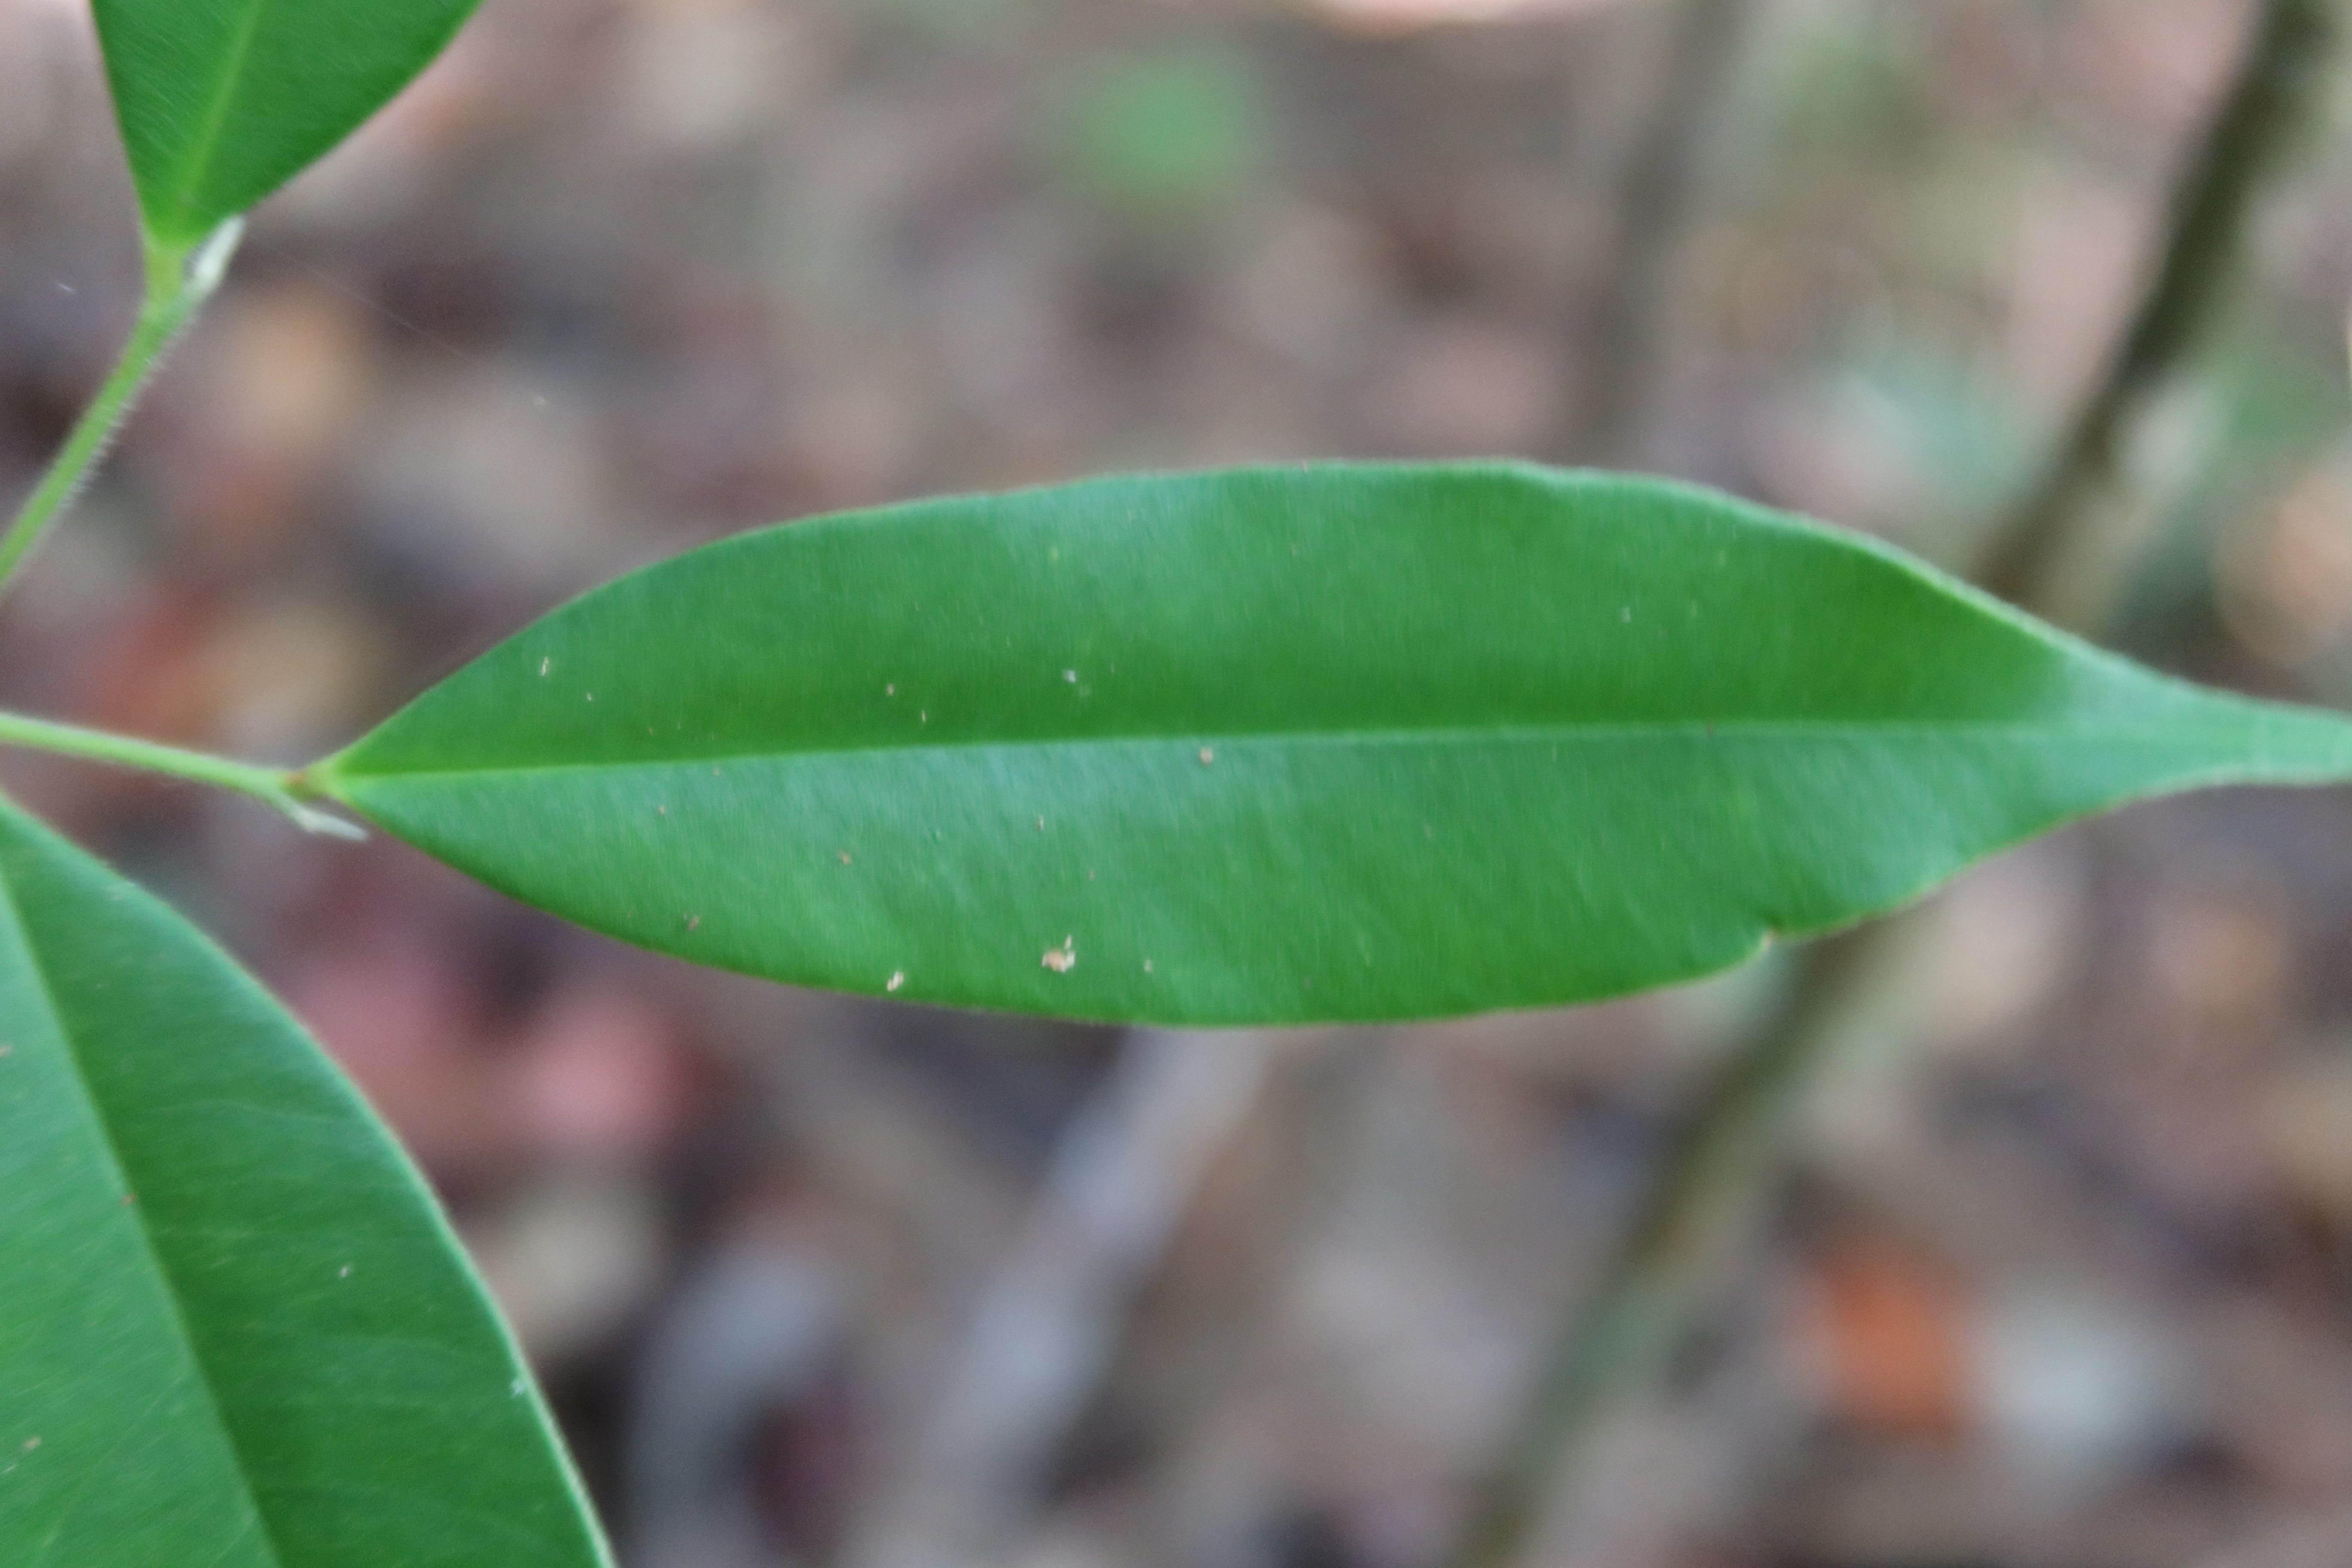
Label: Healthy